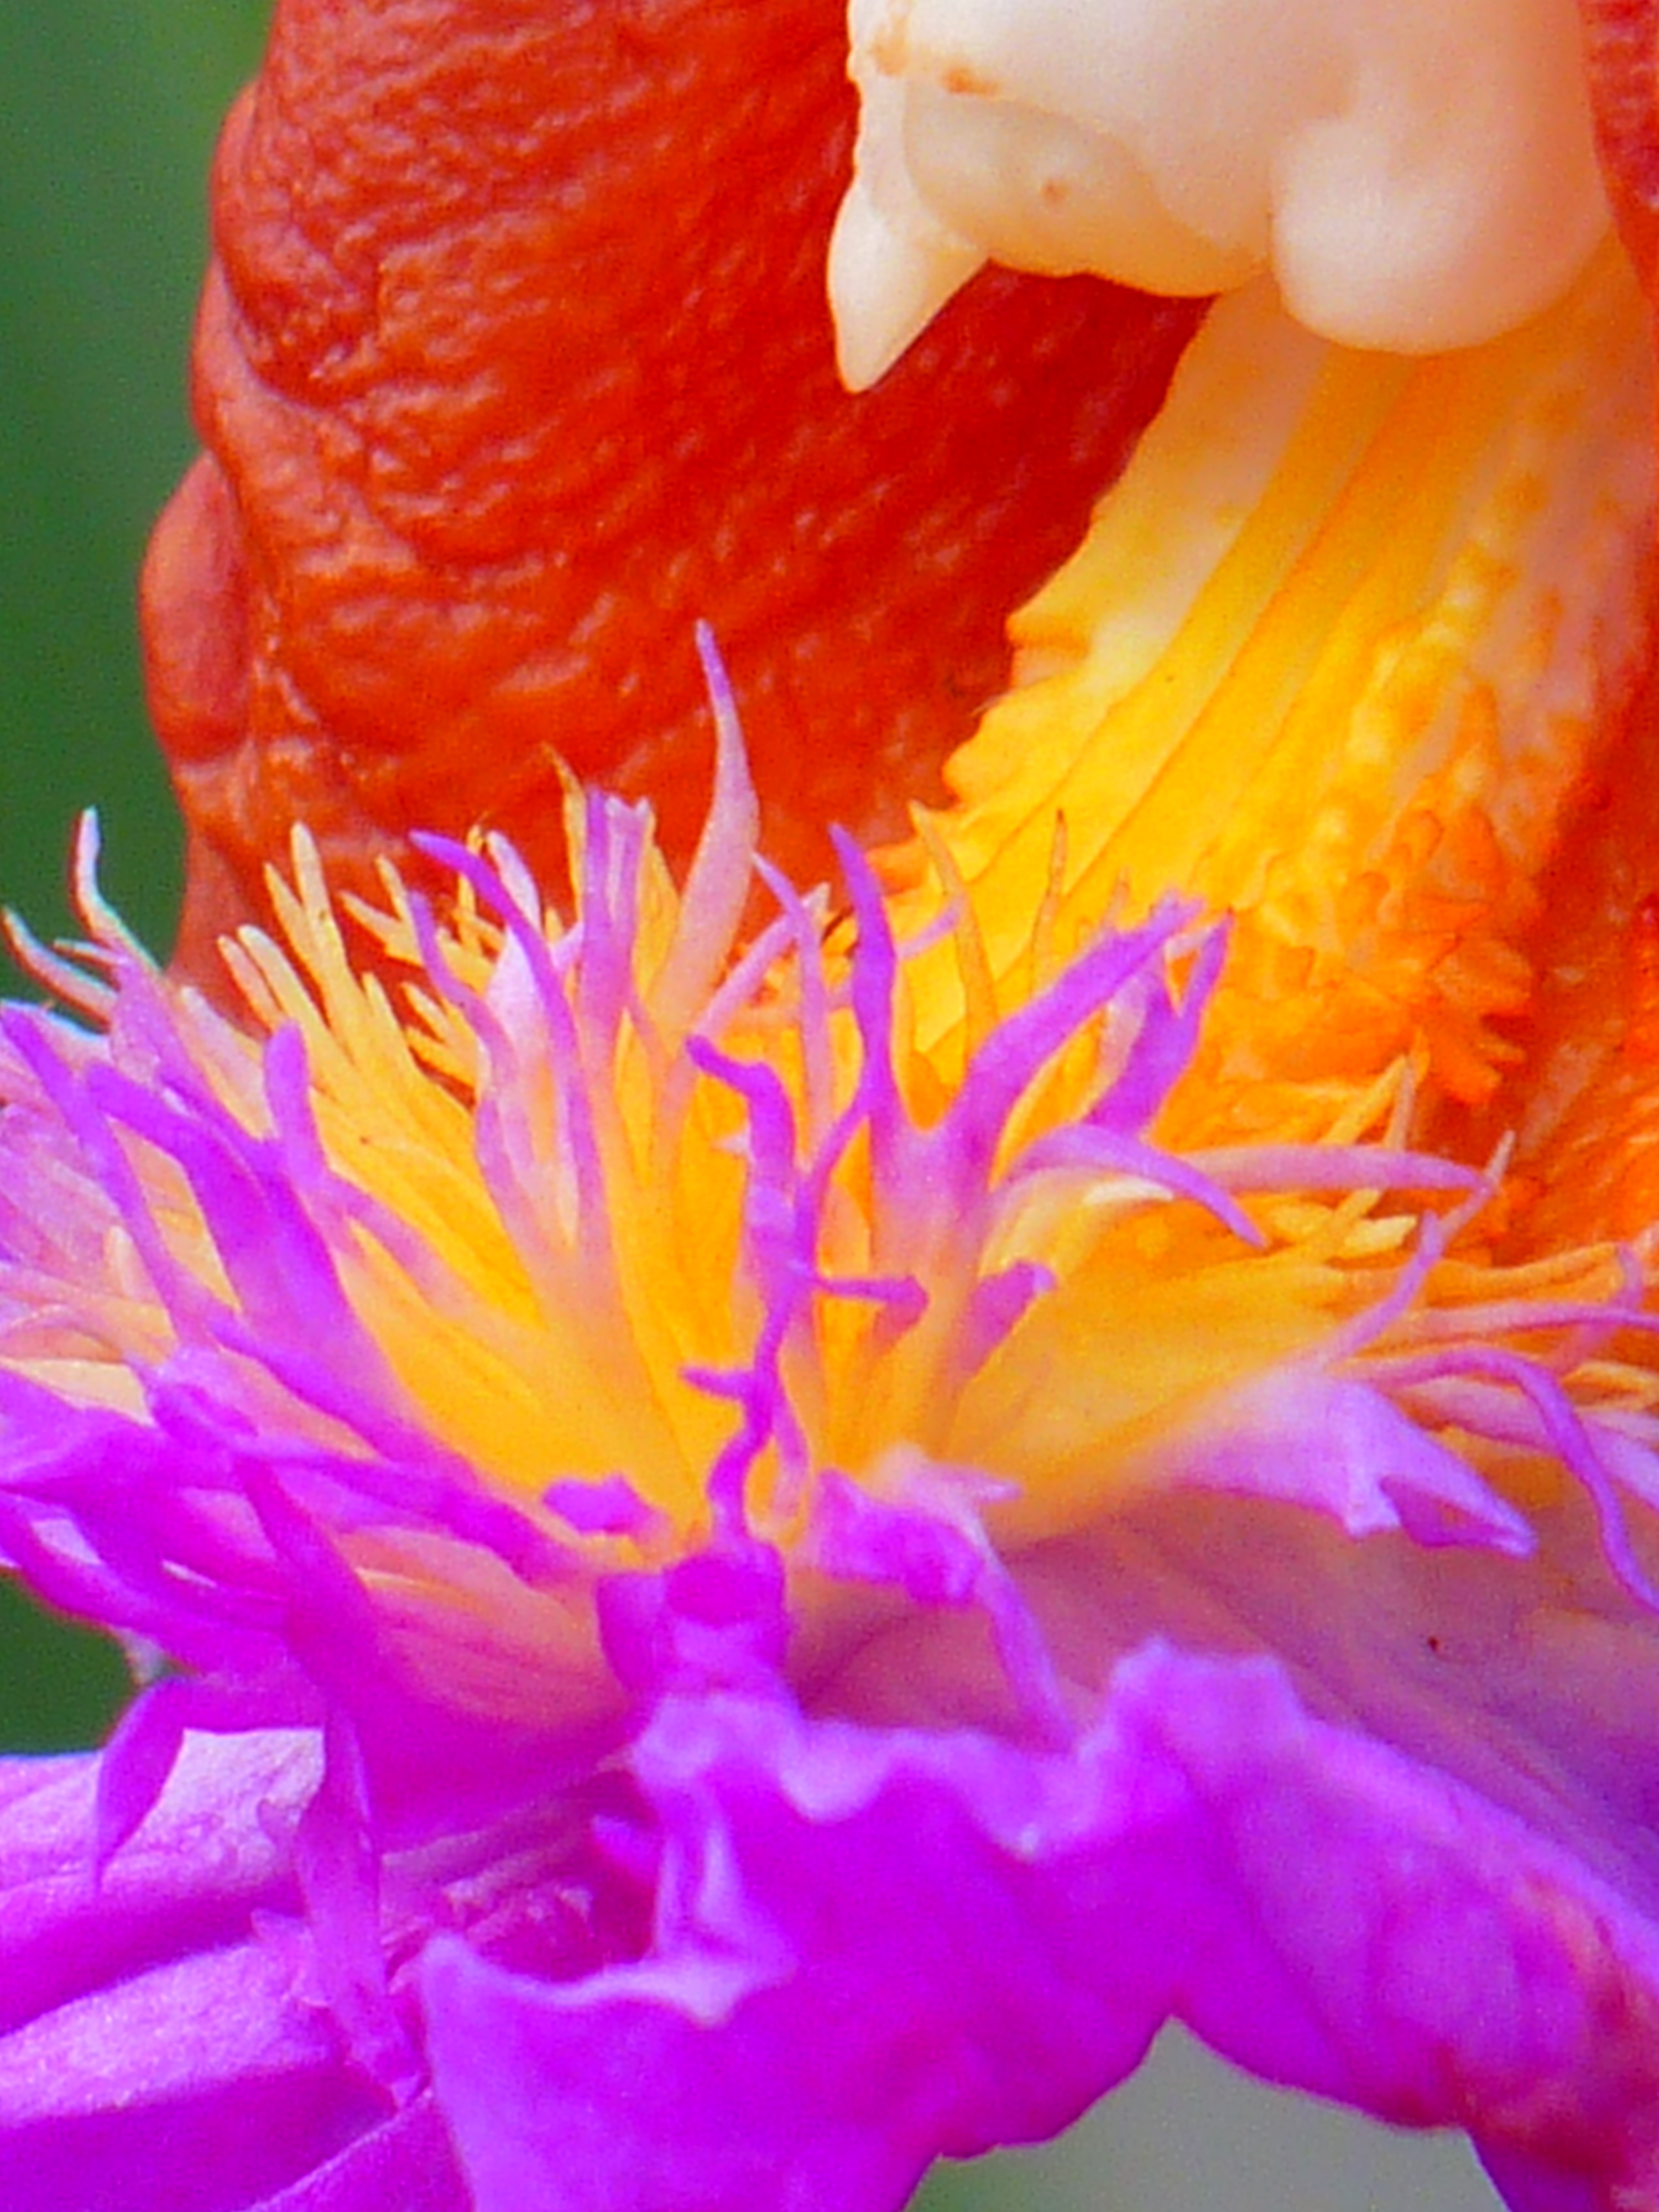
plant, flower, petal, pollen, flora, machu picchu, peru, orchid, flowers, peony, macro photography, flowering plant, land plant